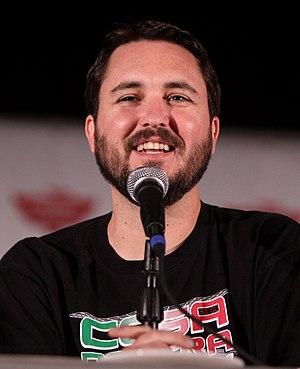
Star Trek: La Nouvelle Génération est une série télévisée de science-fiction américaine en 178 épisodes de 45 minutes, créée par Gene Roddenberry et diffusée entre le 28 septembre 1987 et le 23 mai 1994 en syndication.
Wil Wheaton, né le 29 juillet 1972 à Burbank, Californie, est un acteur et écrivain américain, connu pour avoir tourné dans le film Stand by Me puis la série Star Trek : La Nouvelle Génération